Augustin Paus

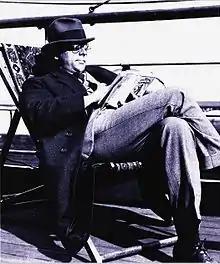
Augustin Paus during the construction of the Rånåsfoss hydroelectric power plant

Augustin Thoresen Paus (22 July 1881, in Christiania – 20 September 1945) was a Norwegian engineer and industrial leader who played a key role in hydropower development in Norway through the first half of the 20th century. He graduated as an officer from the Military Academy and as a civil engineer from Dresden, starting his engineering career at Norsk Hydro as an associate of Sam Eyde during the development of the Rjukan industrial facilities. From 1918, he led the construction of the hydroelectric Rånåsfoss power plant, one of the largest in Europe. Upon its completion in 1922, he became the first managing director of Akershus elektrisitetsverk (now Akershus Energi), a position he held until his death. He was described as the "absolute ruler" of the industrial community that emerged at Rånåsfoss. He also held several other positions in the Norwegian power industry and was described as "one of the most prominent leaders in the Norwegian energy industry." He served as chairman of Glommens og Laagens Brukseierforening, Foreningen Samkjøringen—the precursor to the Nordic electricity exchange Nord Pool—the Norwegian Museum of Cultural History, and several power companies.